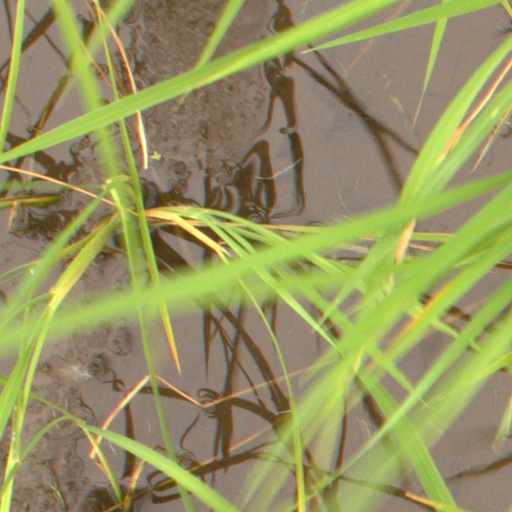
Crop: rice